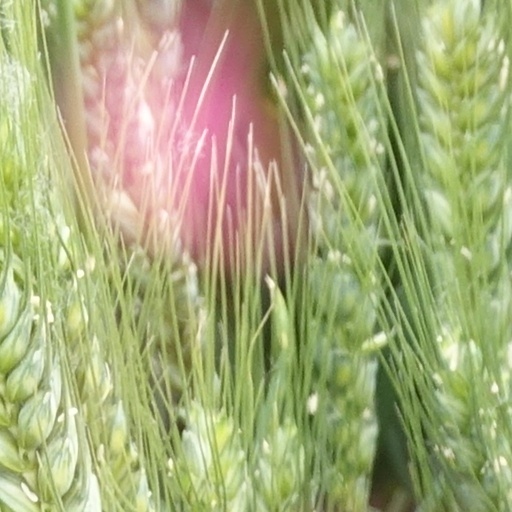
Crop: wheat